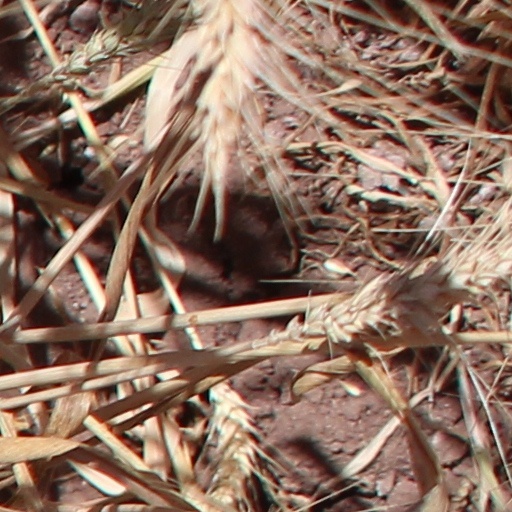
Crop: wheat